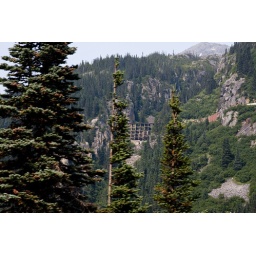
A shot looking back from the train showing the bridge trestle we crossed upon exiting from one of the tunnels along the route.